Air Serbia

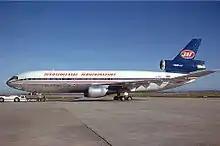
JAT DC-10 in 1984

Air Serbia originated in 1927 when the first Serbian company for civil air transport Aeroput was formed. 1927 was also the year the nation's capital Belgrade became the hub of its operations, with the inauguration of an international airport. Aeroput became the flag carrier of the Kingdom of Yugoslavia and, by the opening of numerous airfields throughout the country, significantly improved connections between the various regions. Besides providing passenger, mail, and cargo service to its domestic destinations, Aeroput inaugurated its first regular scheduled international route, Belgrade–Zagreb–Graz–Vienna, in 1929. During the 1930s, it expanded by opening new routes to other destinations in Austria, Czechoslovakia, Hungary, Romania, Bulgaria, Greece, Turkey, Albania, and Italy. These new routes helped it position itself as a major regional airliner. Its fleet consisted in one Aeroput MMS-3, one Breguet 19/10, two Caudron C.449 Goéland, one De Havilland DH.80A Puss Moth, one De Havilland DH.60M Moth, one De Havilland DH.83 Fox Moth, one De Havilland DH.89 Dragon Rapide, one Farman F.190, one Farman F.306, eight Lockheed Model 10 Electra, six Potez 29/2 and three Spartan Cruiser II, one of which was built under licence by the domestic Zmaj aircraft factory.